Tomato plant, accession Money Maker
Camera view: horizontal (90 deg, fisheye); turntable rotation: 120 degrees
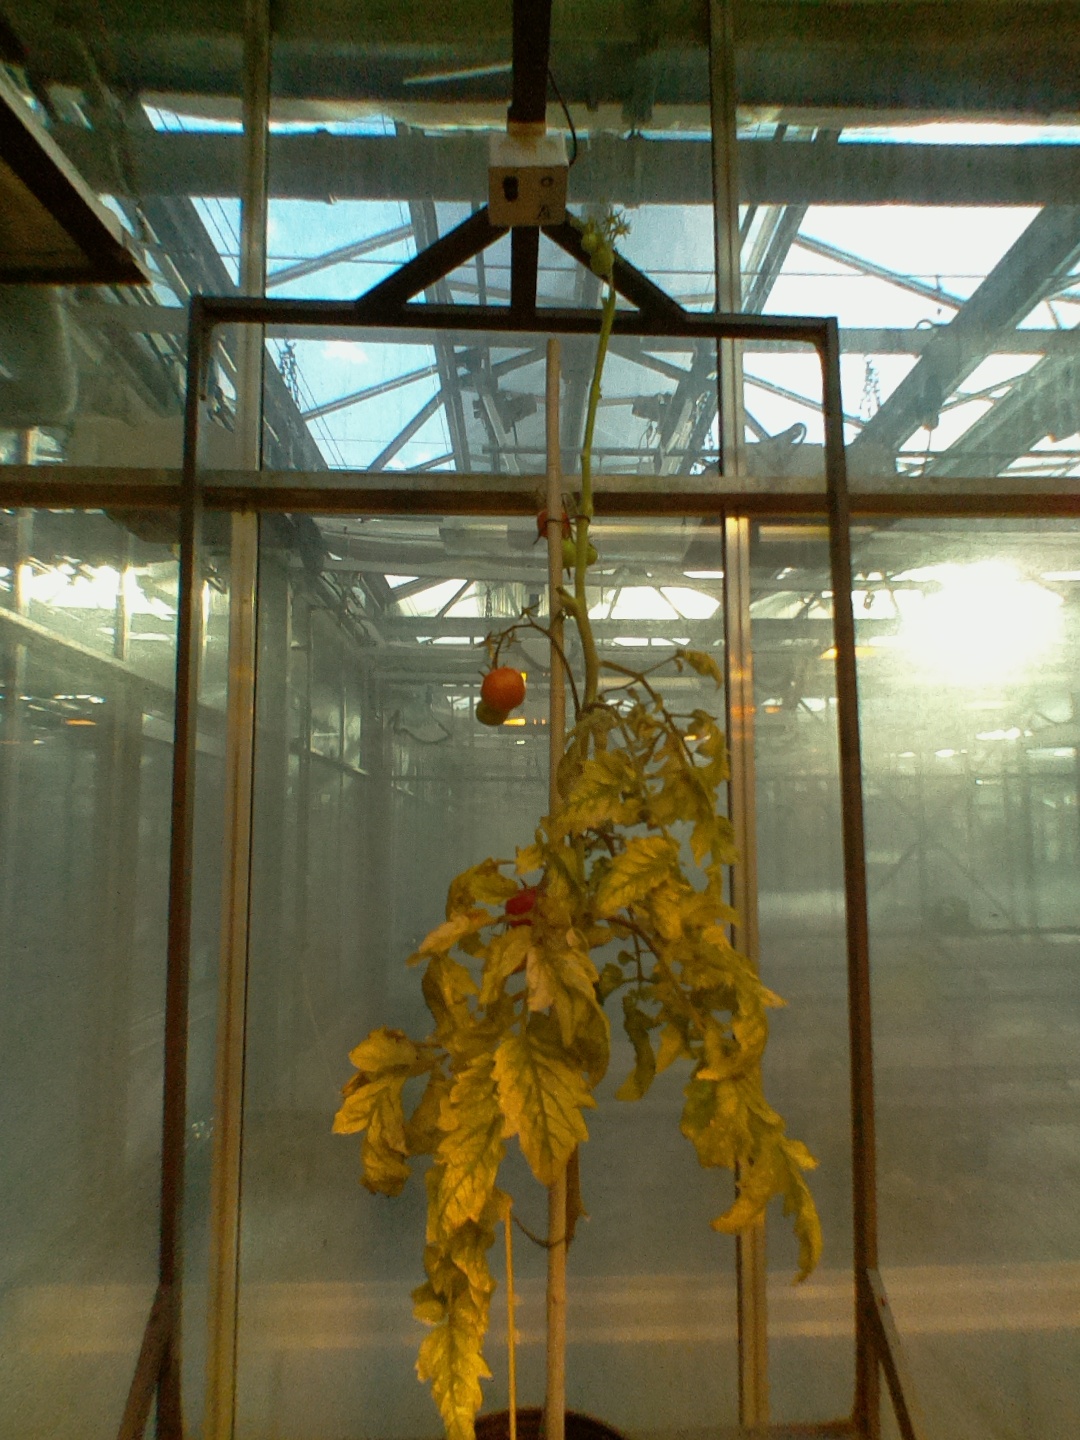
BBCH growth stage 87: 70%-80% of fruits show typical fully ripe color